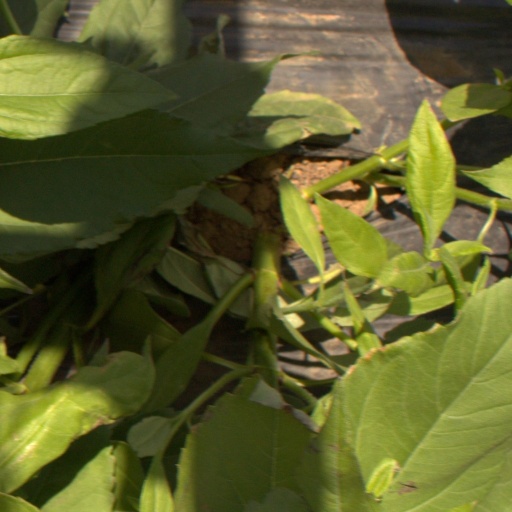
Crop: Jerusalem artichoke